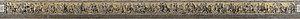
Fürstenzug (Procession des ducs de Saxe) à Dresde (Allemagne) Português: Fürstenzug (procissão dos duques da Saxónia), em Dresden, Alemanha.